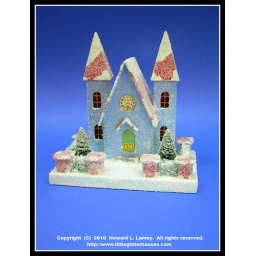
Howard Lamey's clock tower Christmas putz in blue